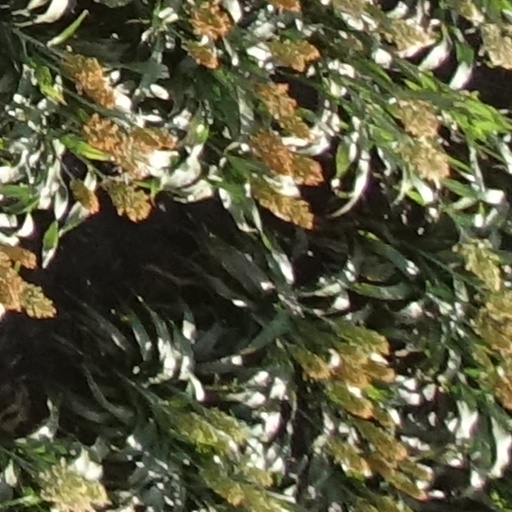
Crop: sorghum